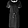
Label: Dress